Antiscopa elaphra

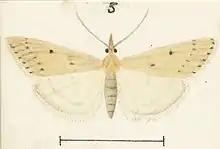
Illustration of species by George Hudson.

This species was first named "Scoparia elaphra" by Edward Meyrick in 1884. In 1885 Meyrick gave a detailed description of the species using specimens collected near Palmerston North and Christchurch. George Hudson discussed and illustrated this species under the name "Scoparia acompa" in his 1928 book "The butterflies and moths of New Zealand". In 1964 Eugene Munroe placed this species in the genus "Antiscopa". This placement was accepted by John S. Dugdale in 1988. The male lectotype, collected in Palmerston North, is held at the Natural History Museum, London.